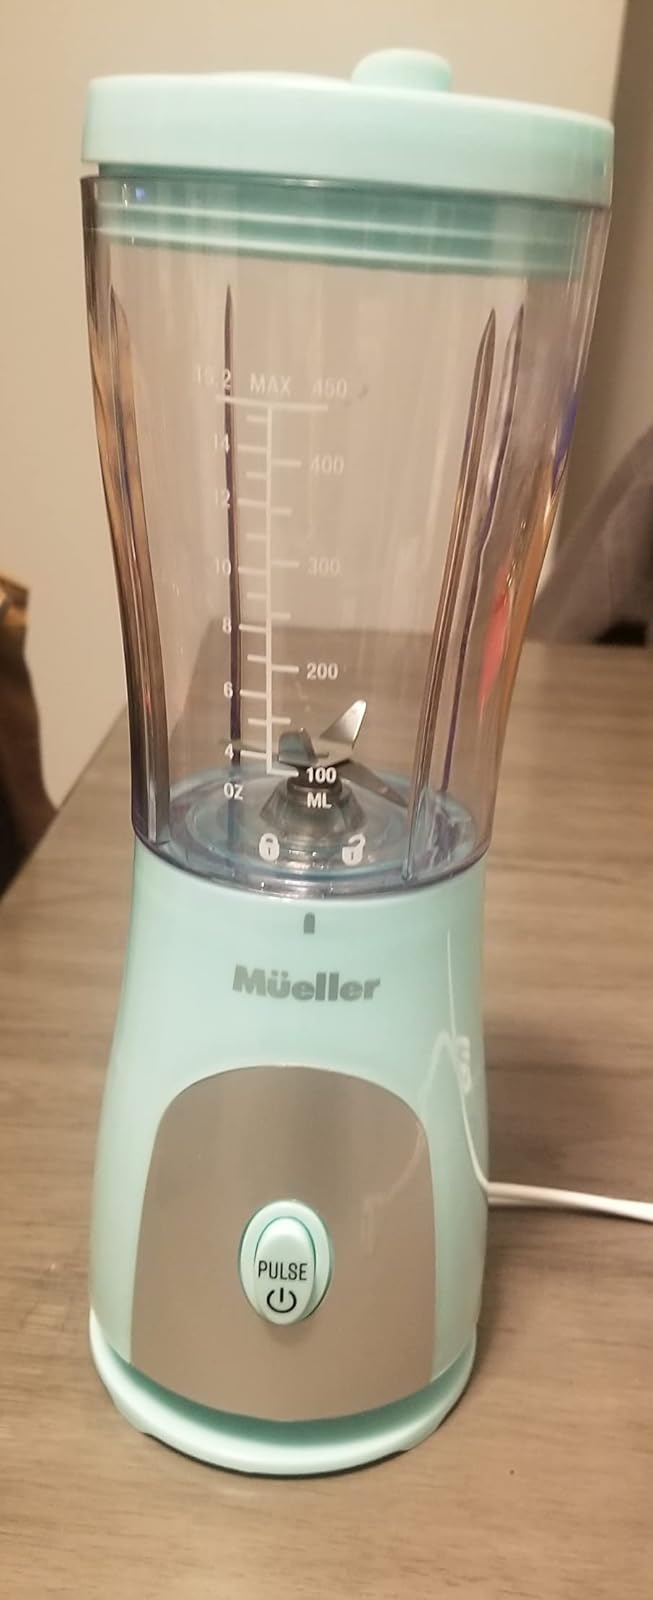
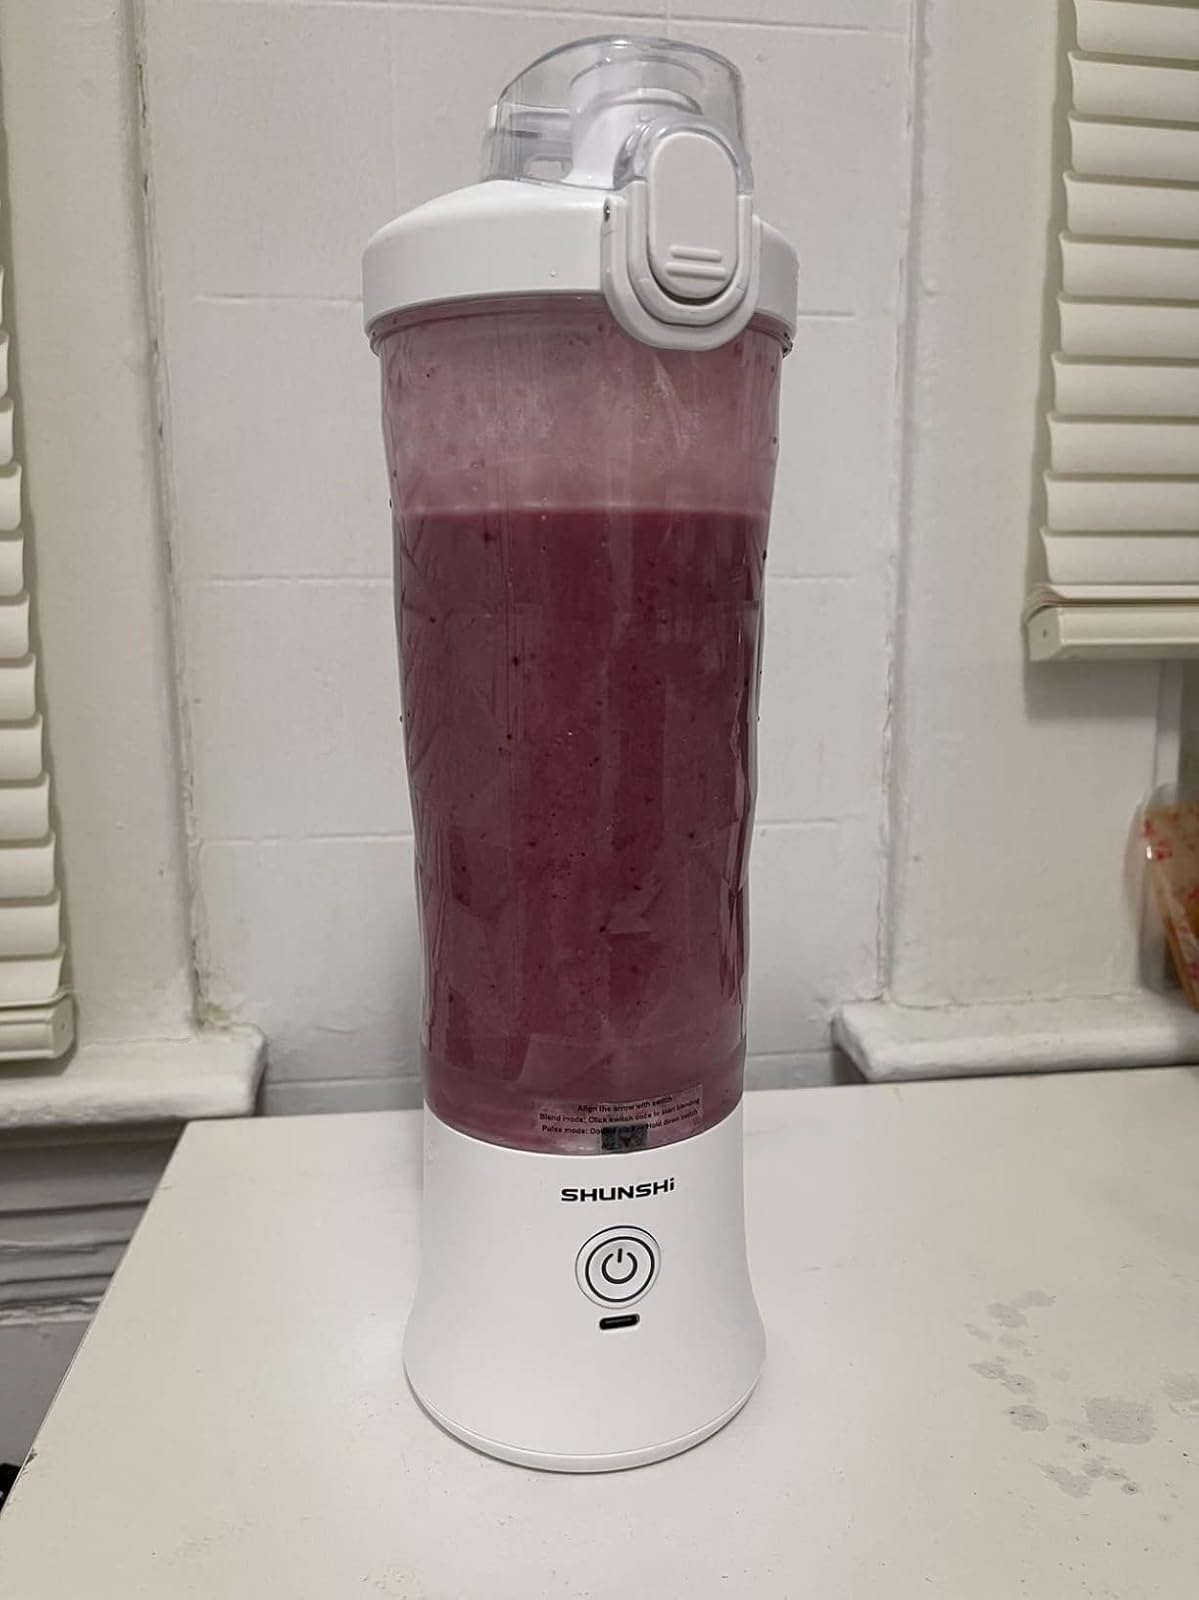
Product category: items_blender
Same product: no